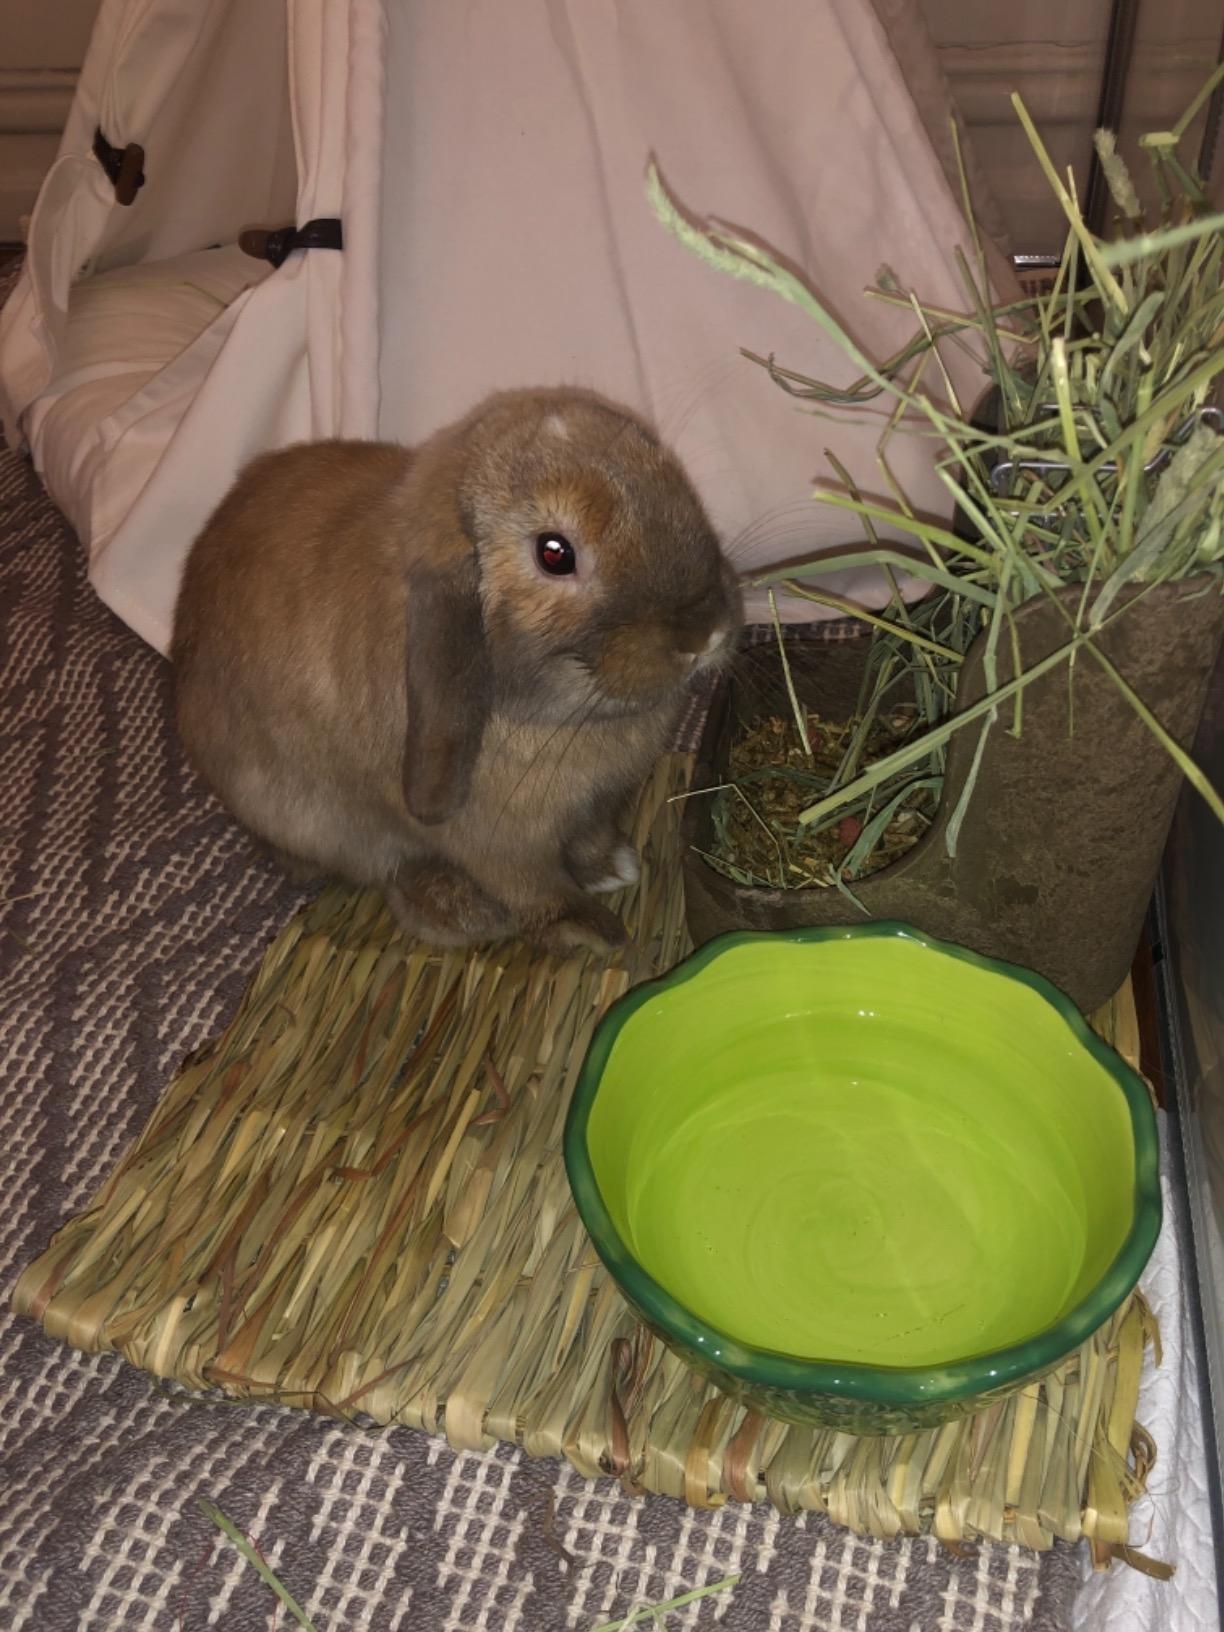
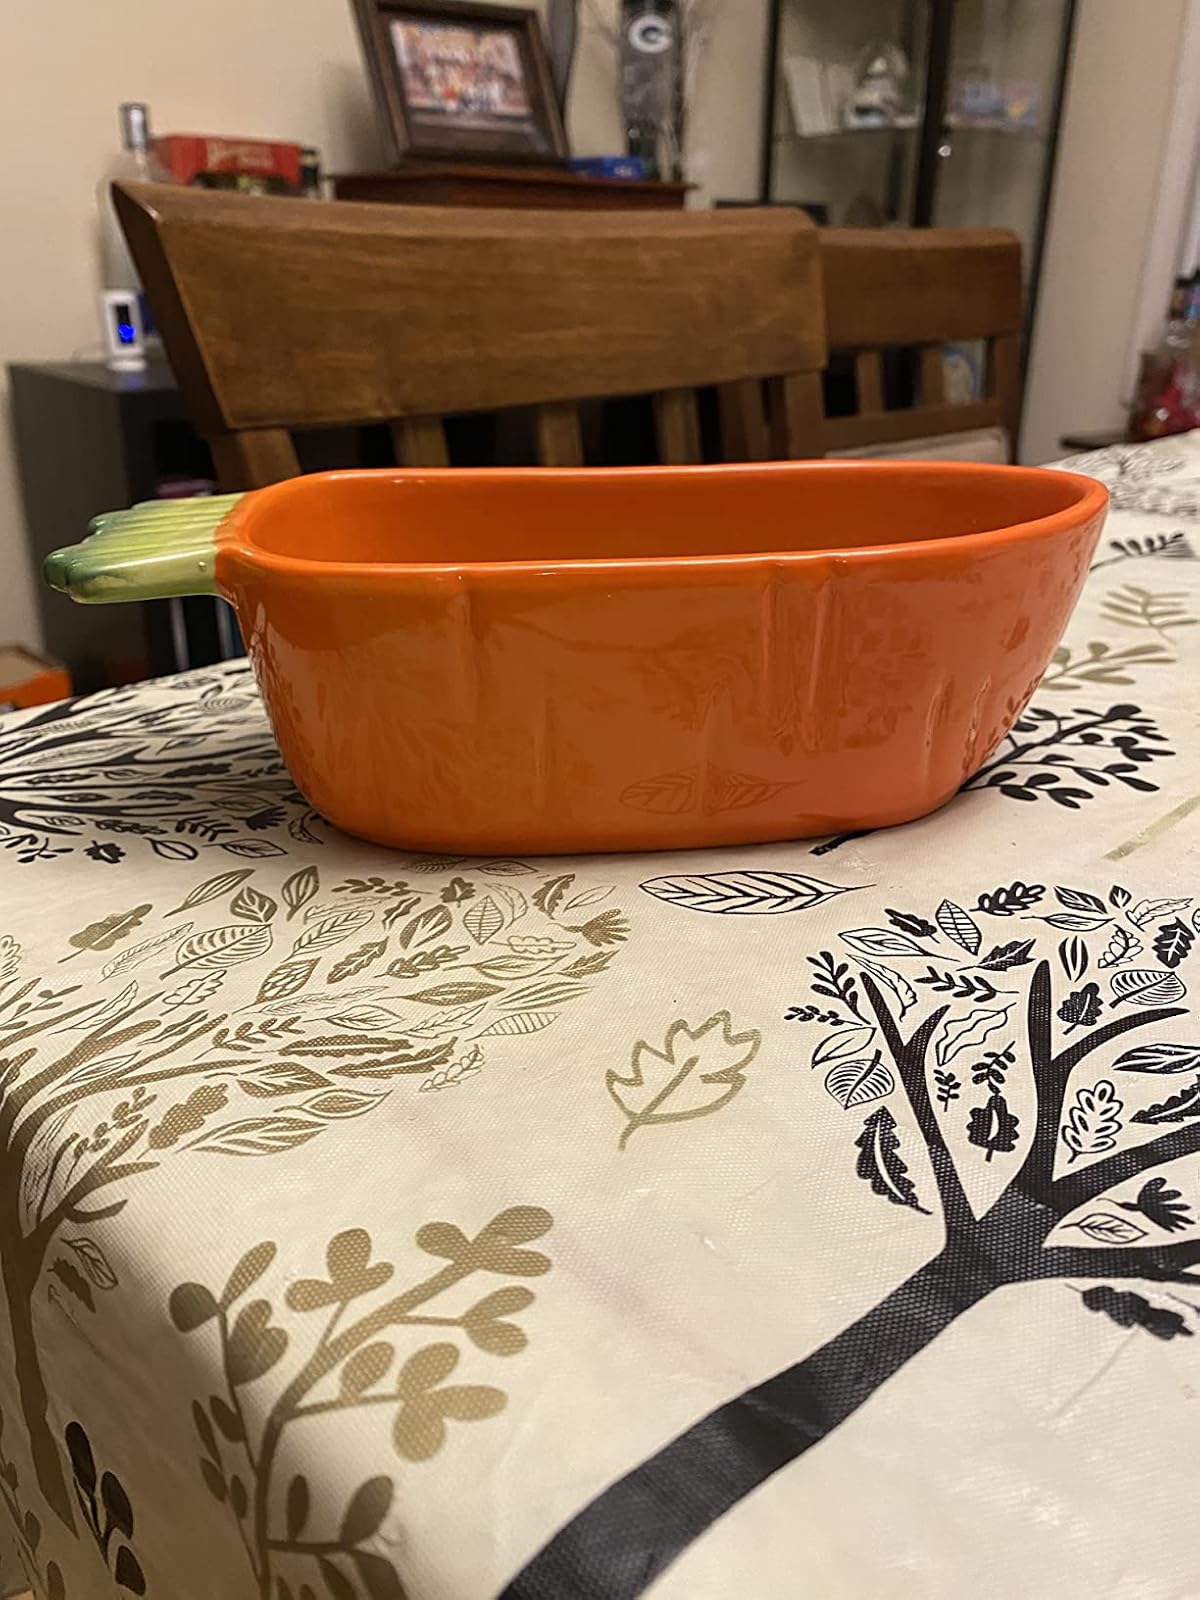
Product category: items_bowl
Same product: no